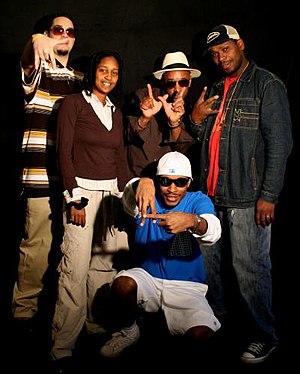
Arawak Sound System
Arawak Sound System est un groupe français de reggae, créé en Guadeloupe en 1999. Arawak Sound System est composé de Jay'wee, Krazy, Lowran B, Shall, Nadelle et Wagner B., Francky et King Kelly. Ces deux derniers en sont les managers.